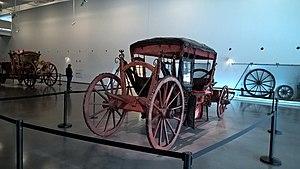
Un coche est un véhicule attelé hippomobile fermé, mais pas complètement clos à la différence du carrosse. De là découle le nom de son conducteur, le cocher, nom qui s'est maintenu pour le conducteur de tous les types de voitures hippomobiles bien après la disparition du coche lui-même. Le coche servait au transport de personnes, principalement sous forme de transport en commun. Il servait aussi bien en ville que pour les longs trajets.